Skavlan

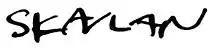

Skavlan was a Norwegian-Swedish television talk show hosted by Norwegian journalist Fredrik Skavlan. It premiered in Sweden on Sveriges Television (SVT) in January 2009, and the first guests to appear on the show were former Prime Minister of Sweden Göran Persson and his wife Anitra Steen. On 8 May 2009, it was announced that "Skavlan" had been renewed for a second season. It was also announced that the show would no longer only be produced by SVT in Sweden; "Skavlan" would now be partly produced in Norway by the Norwegian Broadcasting Corporation (NRK). The first twelve episodes of "Skavlan"s second season were produced by SVT in Sweden, and the remaining twelve by NRK in Norway. It was then produced by Monkberry, who took over production duties from the 4th season, run by presenter Fredrik Skavlan and producer Marianne Torp-Kierulf.